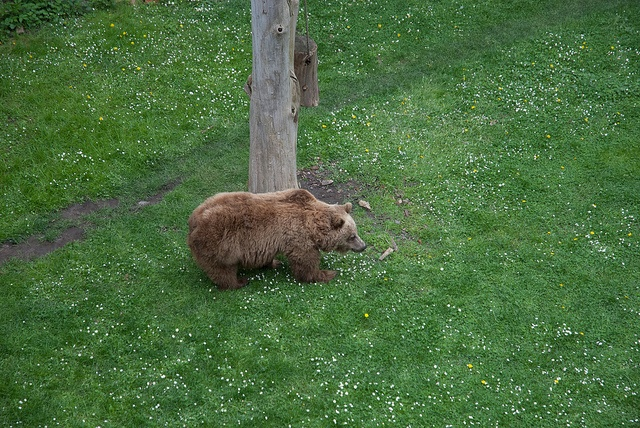
Looking down at a brown bear by a tree on green grass
bear standing in a field next to a tree
a brown bear is standing at the base of the tree
A large brown bear walking across a green field.
A bear rubs itself against a tree in a field.